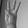
ASL letter: W